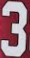
Number: 3